Collision

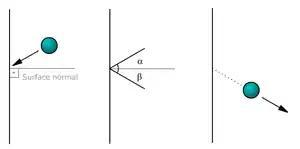
Deflection happens when an object hits a plane surface. If the kinetic energy after impact is the same as before impact, it is an elastic collision. If kinetic energy is lost, it is an inelastic collision. The diagram does not show whether the illustrated collision was elastic or inelastic, because no velocities are provided. The most one can say is that the collision was not perfectly inelastic, because in that case the ball would have stuck to the wall.

Collision is short-duration interaction between two bodies or more than two bodies simultaneously causing change in motion of bodies involved due to internal forces acted between them during this. Collisions involve forces (there is a change in velocity). The magnitude of the velocity difference just before impact is called the closing speed. All collisions conserve momentum. What distinguishes different types of collisions is whether they also conserve kinetic energy of the system before and after the collision. Collisions are of two types: